Donald Cole (anthropologist)

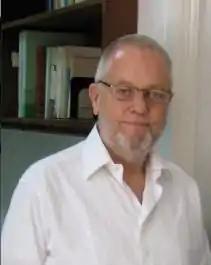
Donald Powell Cole (also known as AbdAllah-Talib Donald Cole)

Donald Powell Cole (March 21, 1941 in Bryan, Texas) is a noted anthropologist at the American University in Cairo. He joined the university in 1971. He is a member of the American Anthropological Association. Cole has studied Arab nomadic cultures, such as the Al Murrah, in his "The Social and Economic Structure of the Āl Murrah: A Saudi Arabian Bedouin Tribe", his PhD dissertation at the University of California, Berkeley.